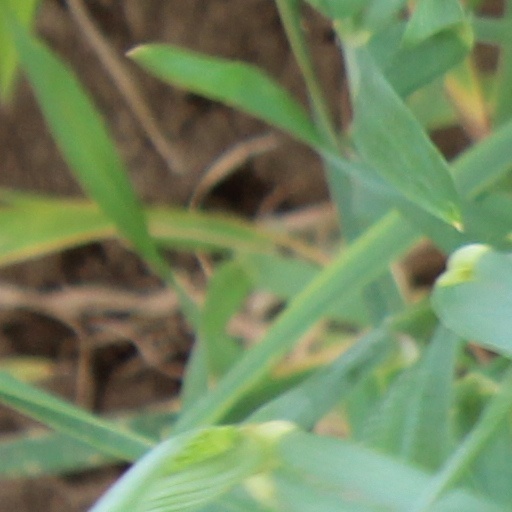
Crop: wheat